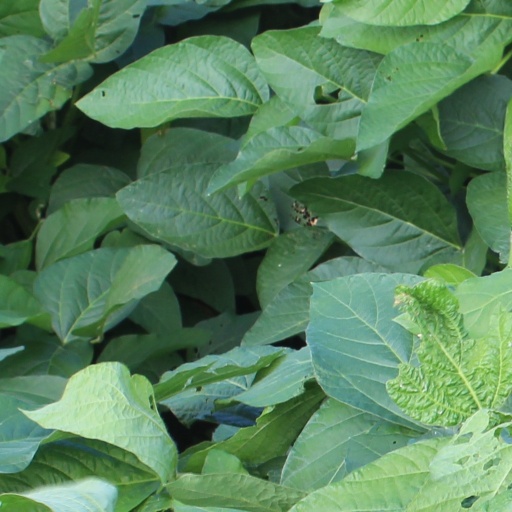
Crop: soybean